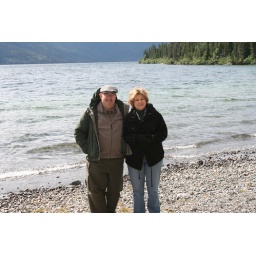
The key to staying warm is dress in layers--- i feel like a cake